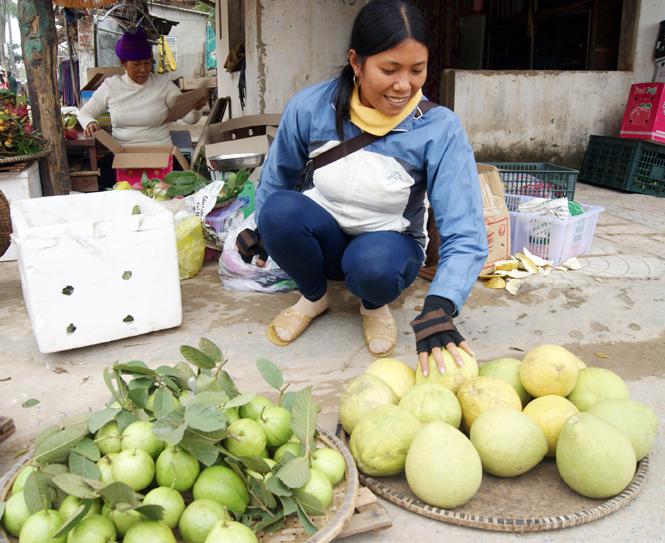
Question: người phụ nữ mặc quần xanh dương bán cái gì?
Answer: bán bưởi và ổi